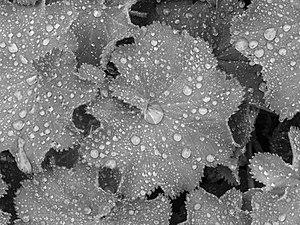
Les Alchémilles sont des plantes herbacées de la famille des Rosacées. Le nombre d'espèces est mal connu, variant considérablement suivant les auteurs et le traitement apporté au genre.